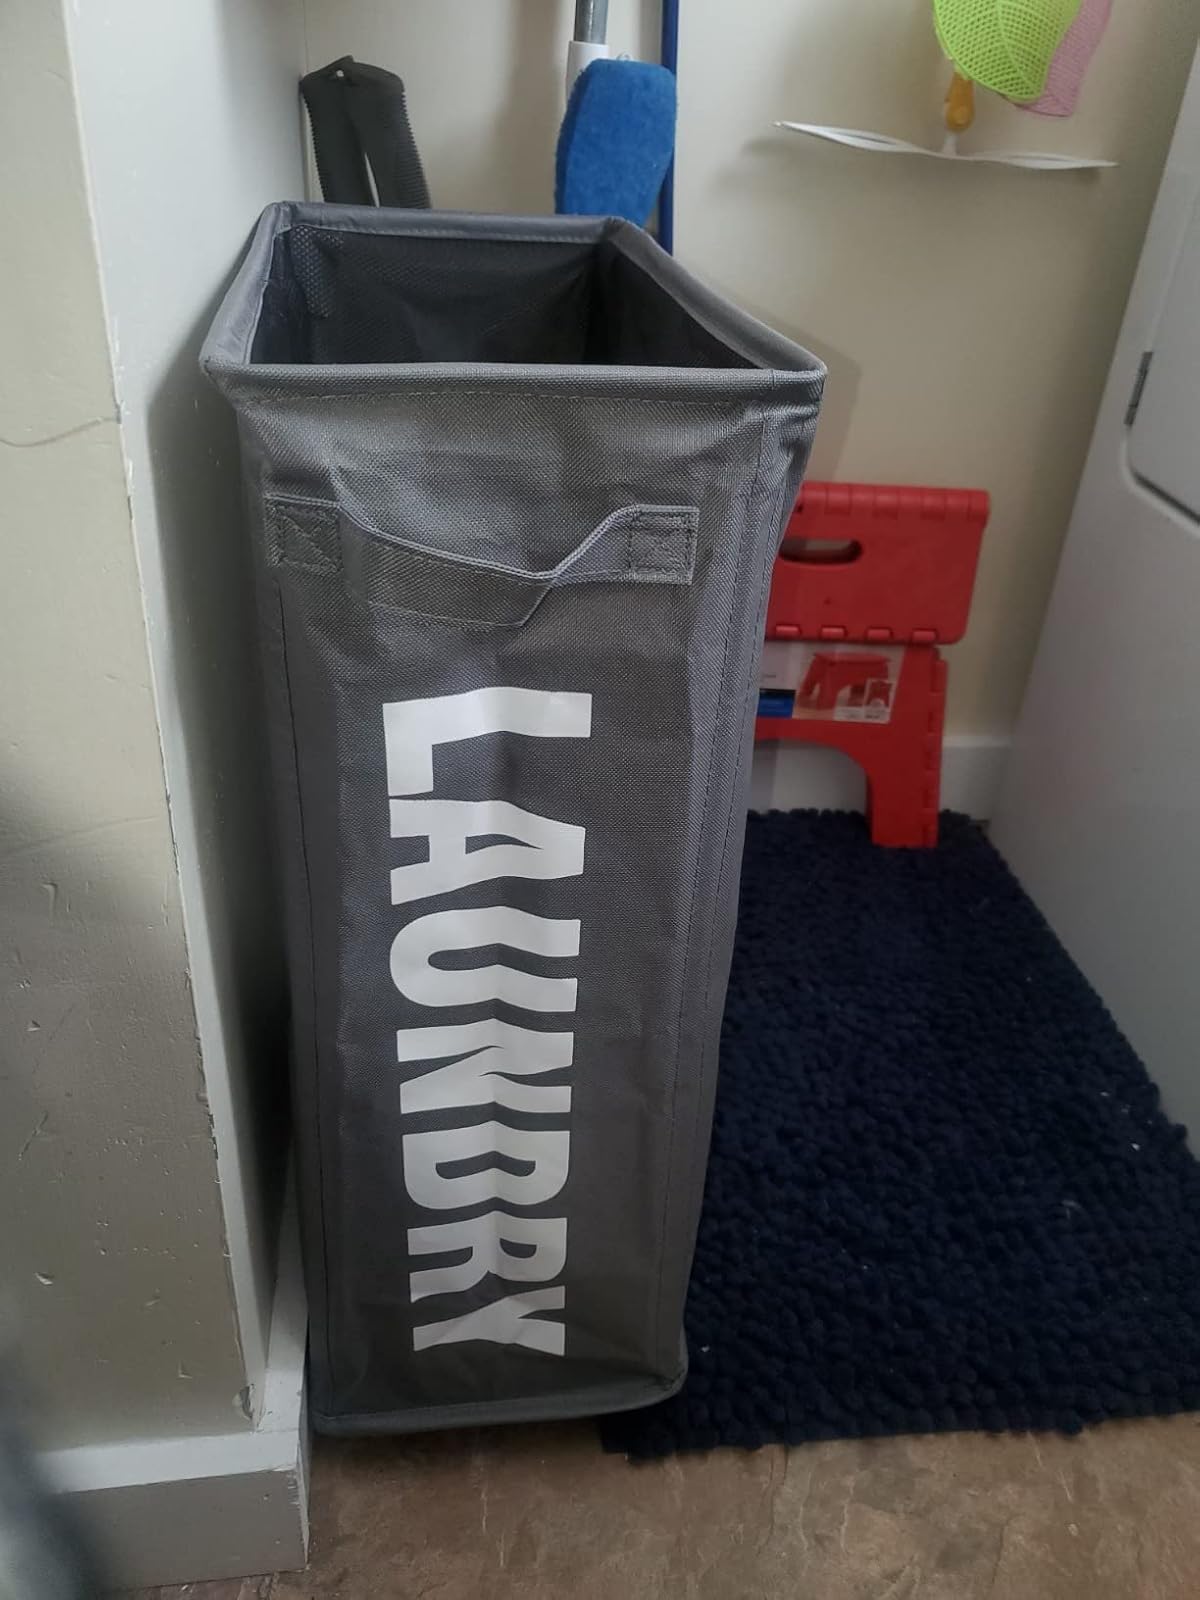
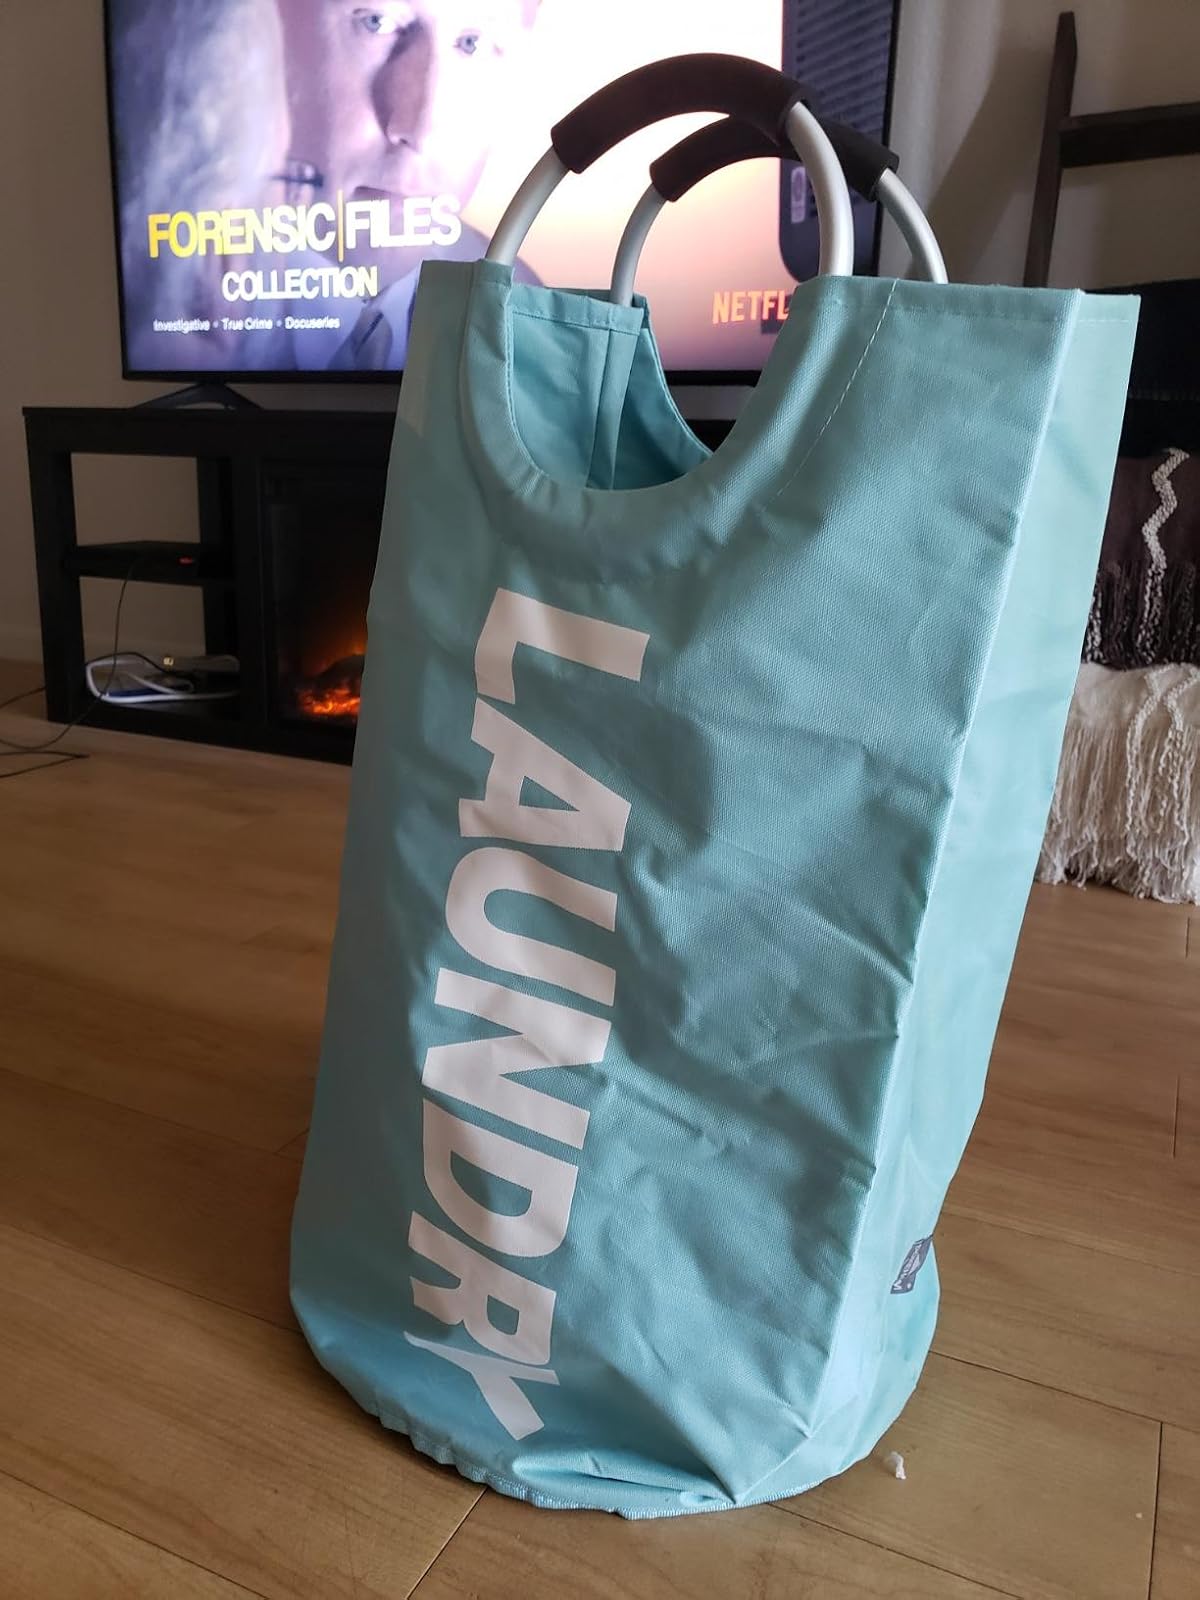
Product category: items_hamper
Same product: no